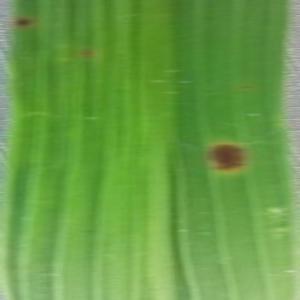
Disease: Brownspot